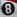
Number: 8